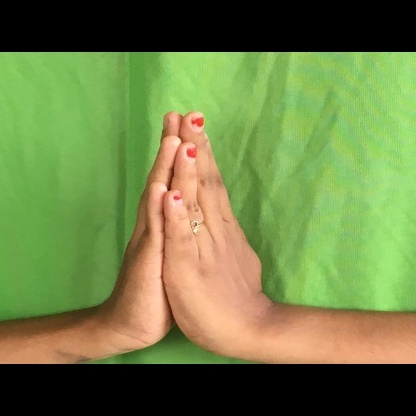
Mudra: Anjali